Southend-on-Sea War Memorial

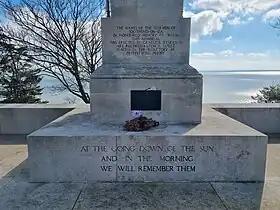
Different shaped stone blocks bearing black lettering and a bronze plaque

Southend War Memorial consists of an obelisk surrounded on three sides by a screen wall, entirely in Portland stone. The obelisk tapers and rises to a height of approximately . It sits on a square base, below which is a moulded cornice. The cornice connects the base to a pedestal, which is in six stages of unequal size and shape. The lowest stage is incorporated into the screen wall, which narrows, forming an enclosure. Instead of the screen wall, at the front of the memorial (viewed from the north), is a flight of six shallow steps. The obelisk is approached via another two shallow steps. At the ends of the walls are bronze mounts for flags. The only sculptural features on the obelisk are two laurel wreaths on the north and south faces of the middle stage of the pedestal. The obelisk is flanked by a pair of painted stone flags which rise from the lower stages of the pedestal—the Union Flag on the west side and the White Ensign (the flag of the Royal Navy) on the east.